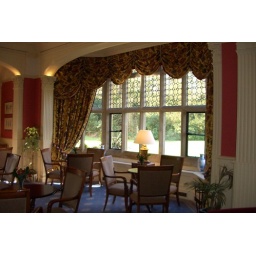
The Library. I have a photo of Gilbert sitting at his desk in front of this window